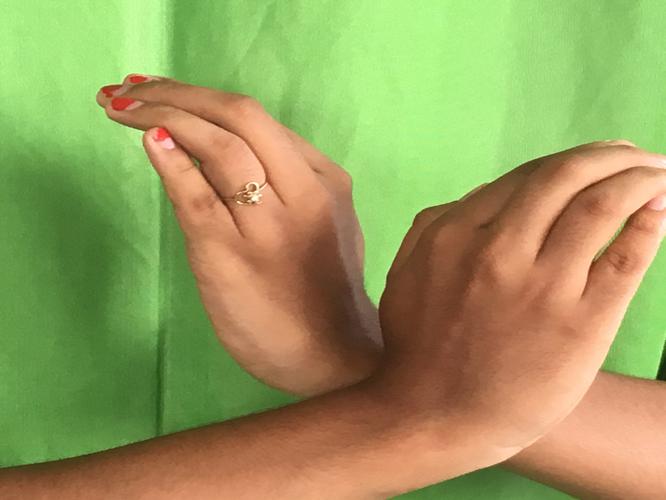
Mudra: Nagabandha
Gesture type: double_hand